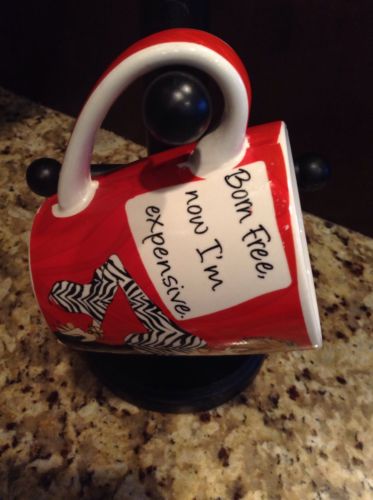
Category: mug